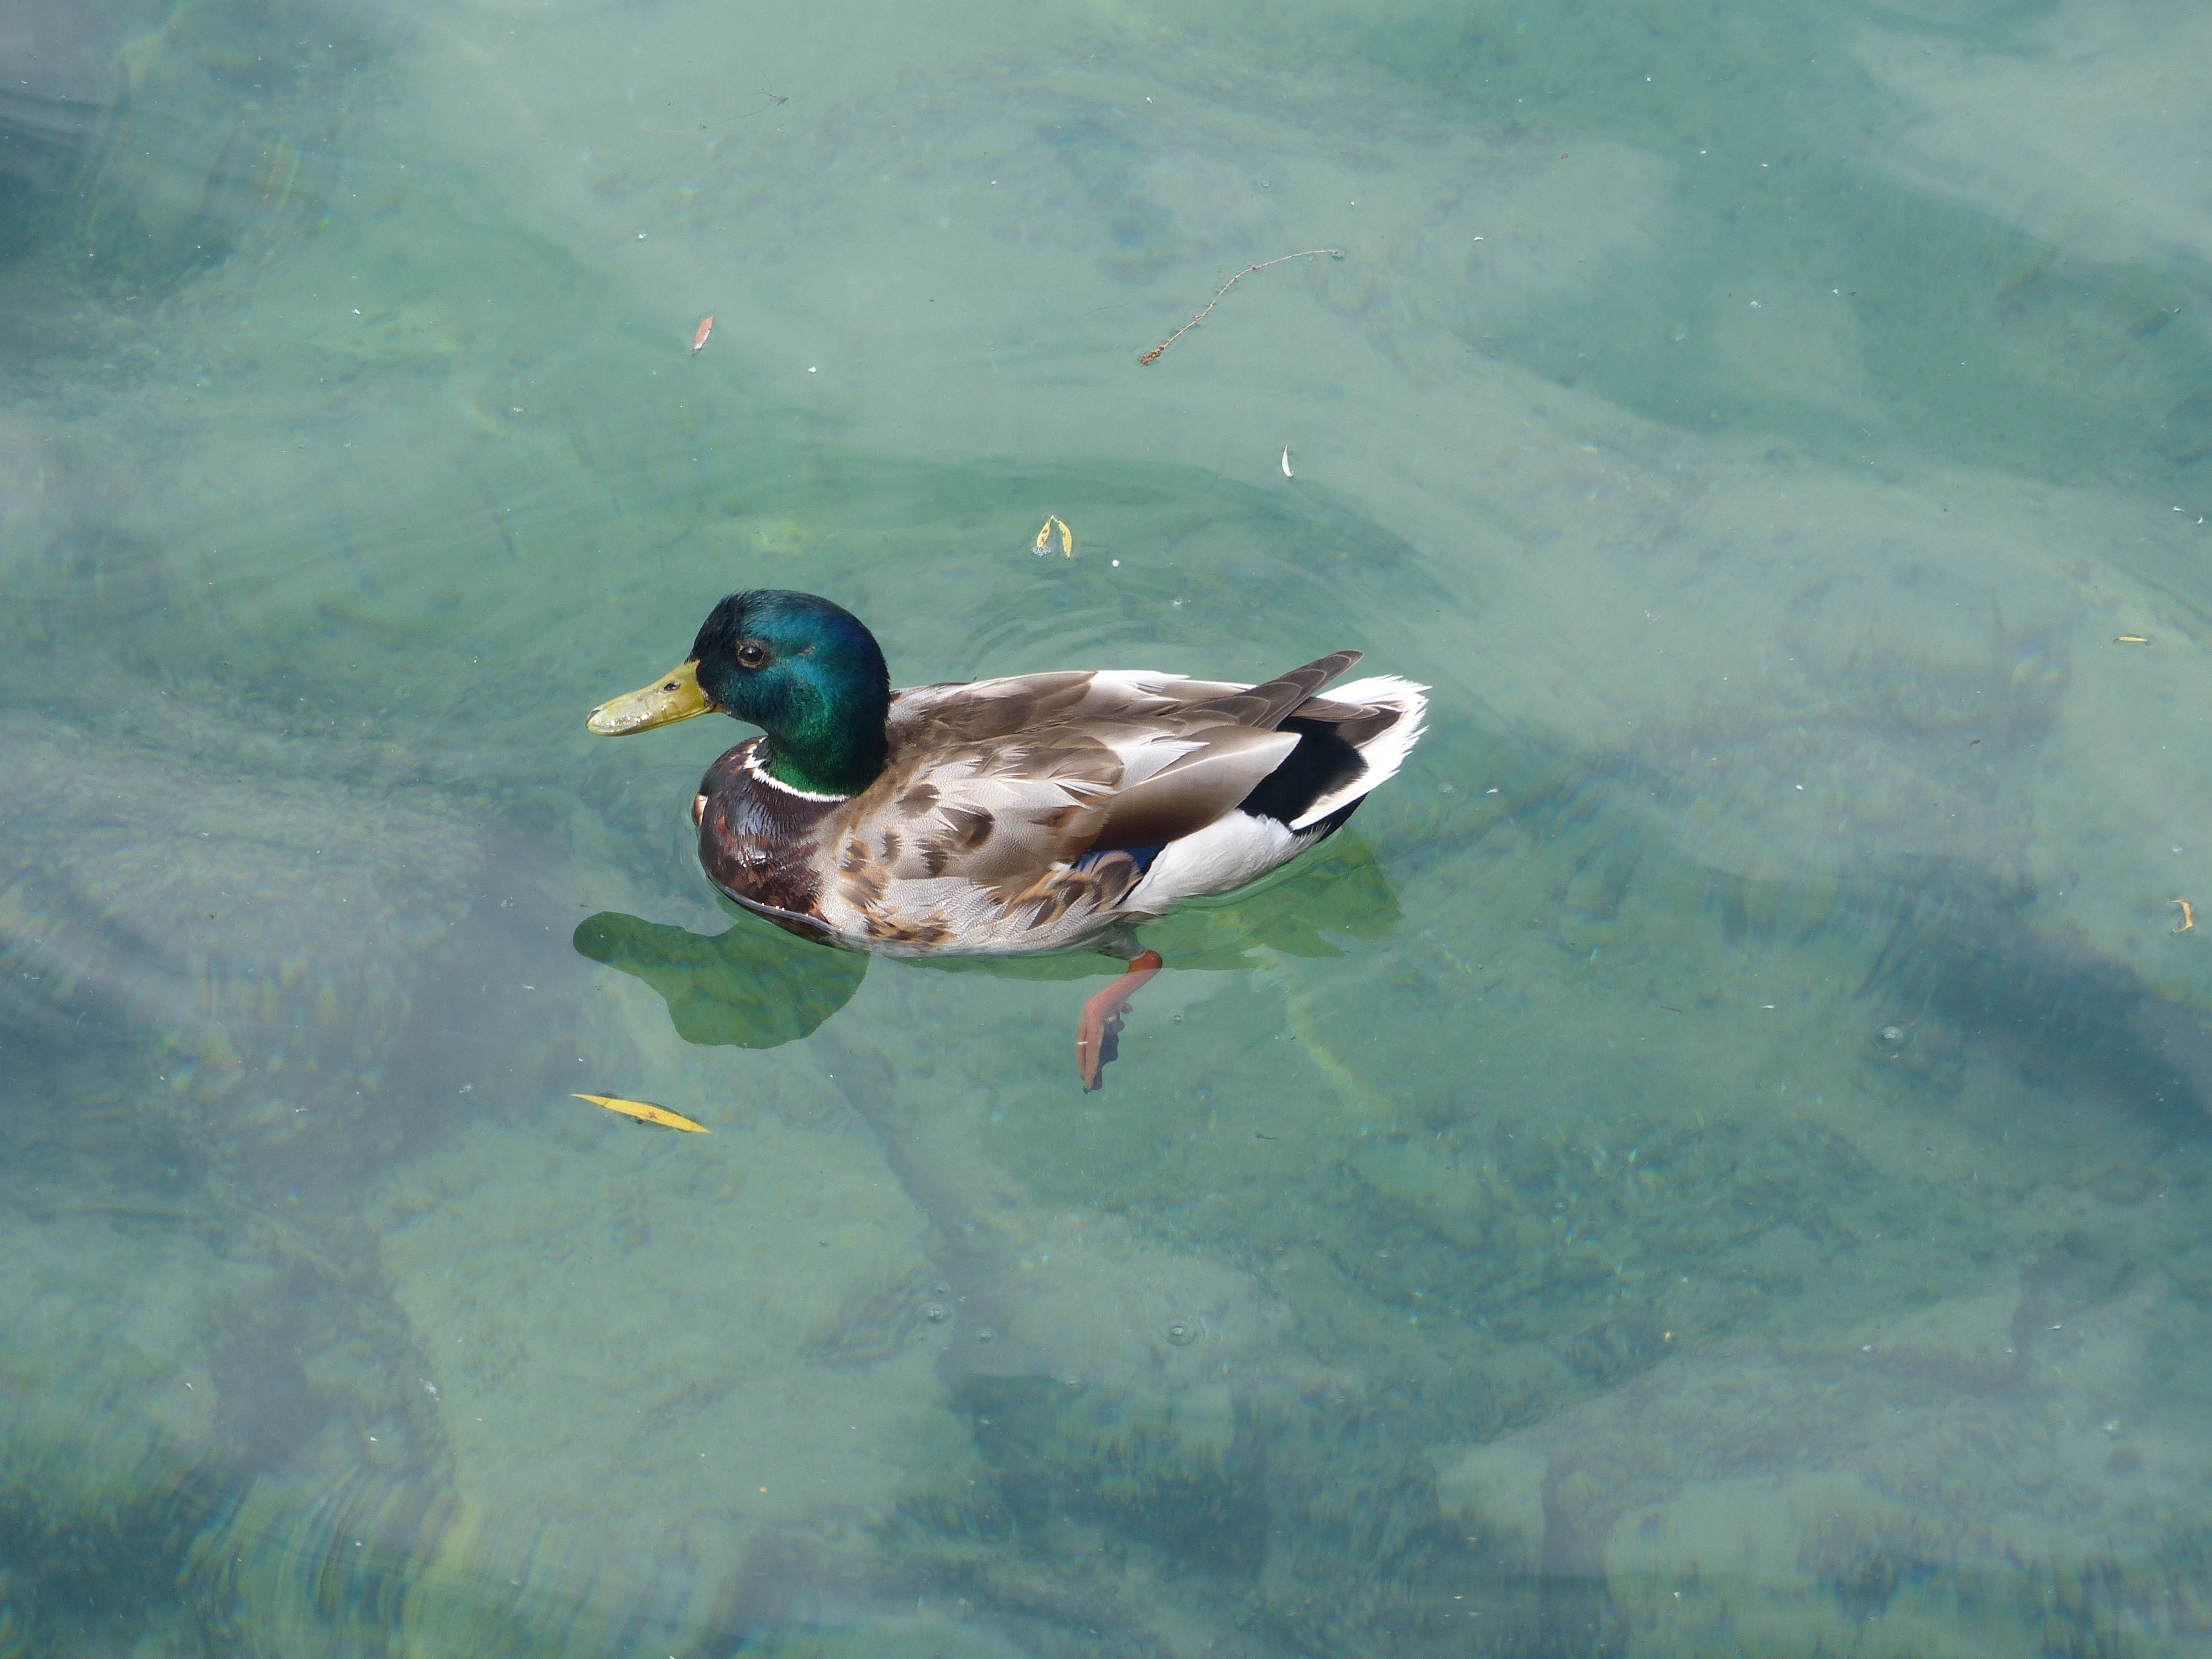
sea, water, bird, fauna, plumage, drake, duck, vertebrate, waterfowl, waters, water bird, mallard, ducks geese and swans